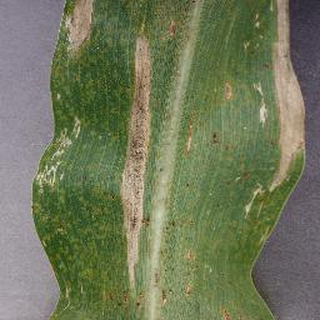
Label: corn_northern_leaf_blight